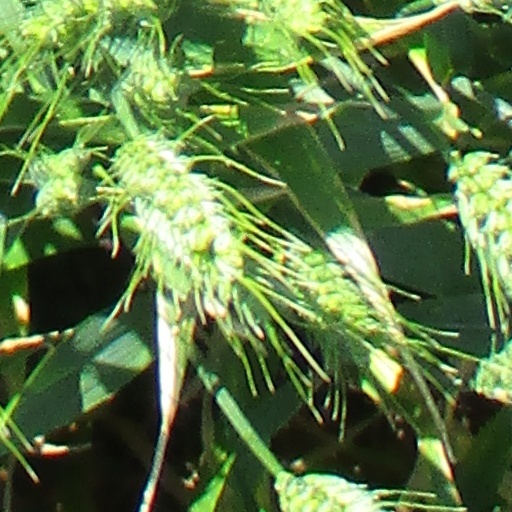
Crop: wheat